Graydon Creed

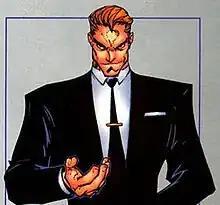
Graydon Creed, as depicted in "Official Handbook of the Marvel Universe" #7 (November 2004). Art by Joe Madureira.

Graydon Creed is a fictional character appearing in American comic books published by Marvel Comics. The character was created by writer Scott Lobdell and artist Brandon Peterson and first appeared in "The Uncanny X-Men" #299 (April 1993). He is the "baseline human" son of Sabretooth and Mystique.